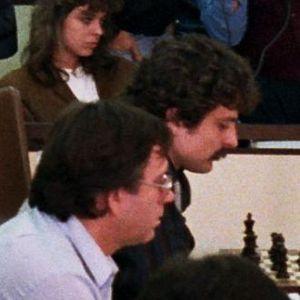
Jan Smejkal, est un joueur d'échecs tchèque, grand maître international depuis 1972.